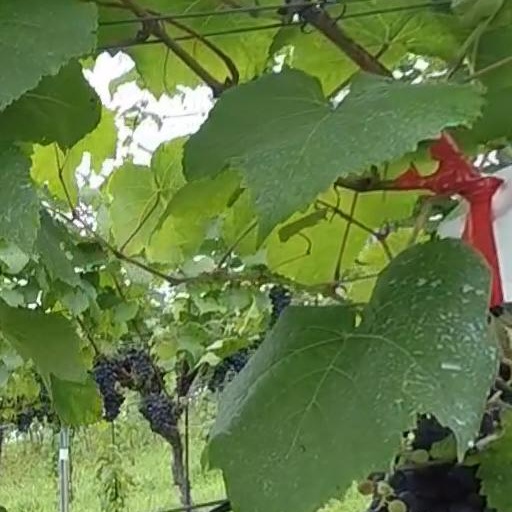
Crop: grape